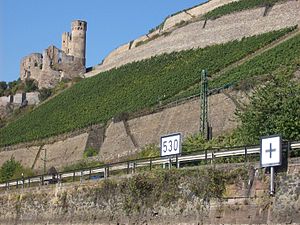
Rhinen / Transport / Afstandsmarkering (Rhinen-km)
„Kurzer Kilometer“ (en markering fra en tidligere opmåling) ved Rüdesheim. Til højre ses et 500-meter mærke.
Rhinen er en europæisk flod, der udspringer ved Tomasee ved Oberalppasset i den schweiziske kanton Graubünden i den sydøstlige del af de Schweiziske Alper. Floden danner grænse mellem Schweiz og Østrig, mellem Schweiz og Liechtenstein og mellem Schweiz og Østrig, inden den løber ud i Bodensee, hvor den danner grænsen mellem Schweiz og Tyskland. Nord for Basel danner Rhinen grænsen mellem Frankrig og Tyskland indtil et punkt sydvest for Karlsruhe, hvorfra Rhinen løber gennem det tyske Ruhr-distrikt. Øst for Nijmegen løber Rhinen videre ind i Holland for til sidst at løbe ud ved Nordsøkysten. Den største by ved Rhinen er Köln med et indbyggertal på 1.024.373. Rhinen er med sine 1.232 km den tredjelængste flod i Europa, kun overgået af Donau og Volga.